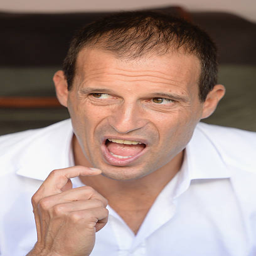
football player , head coach looks on during the third place match .